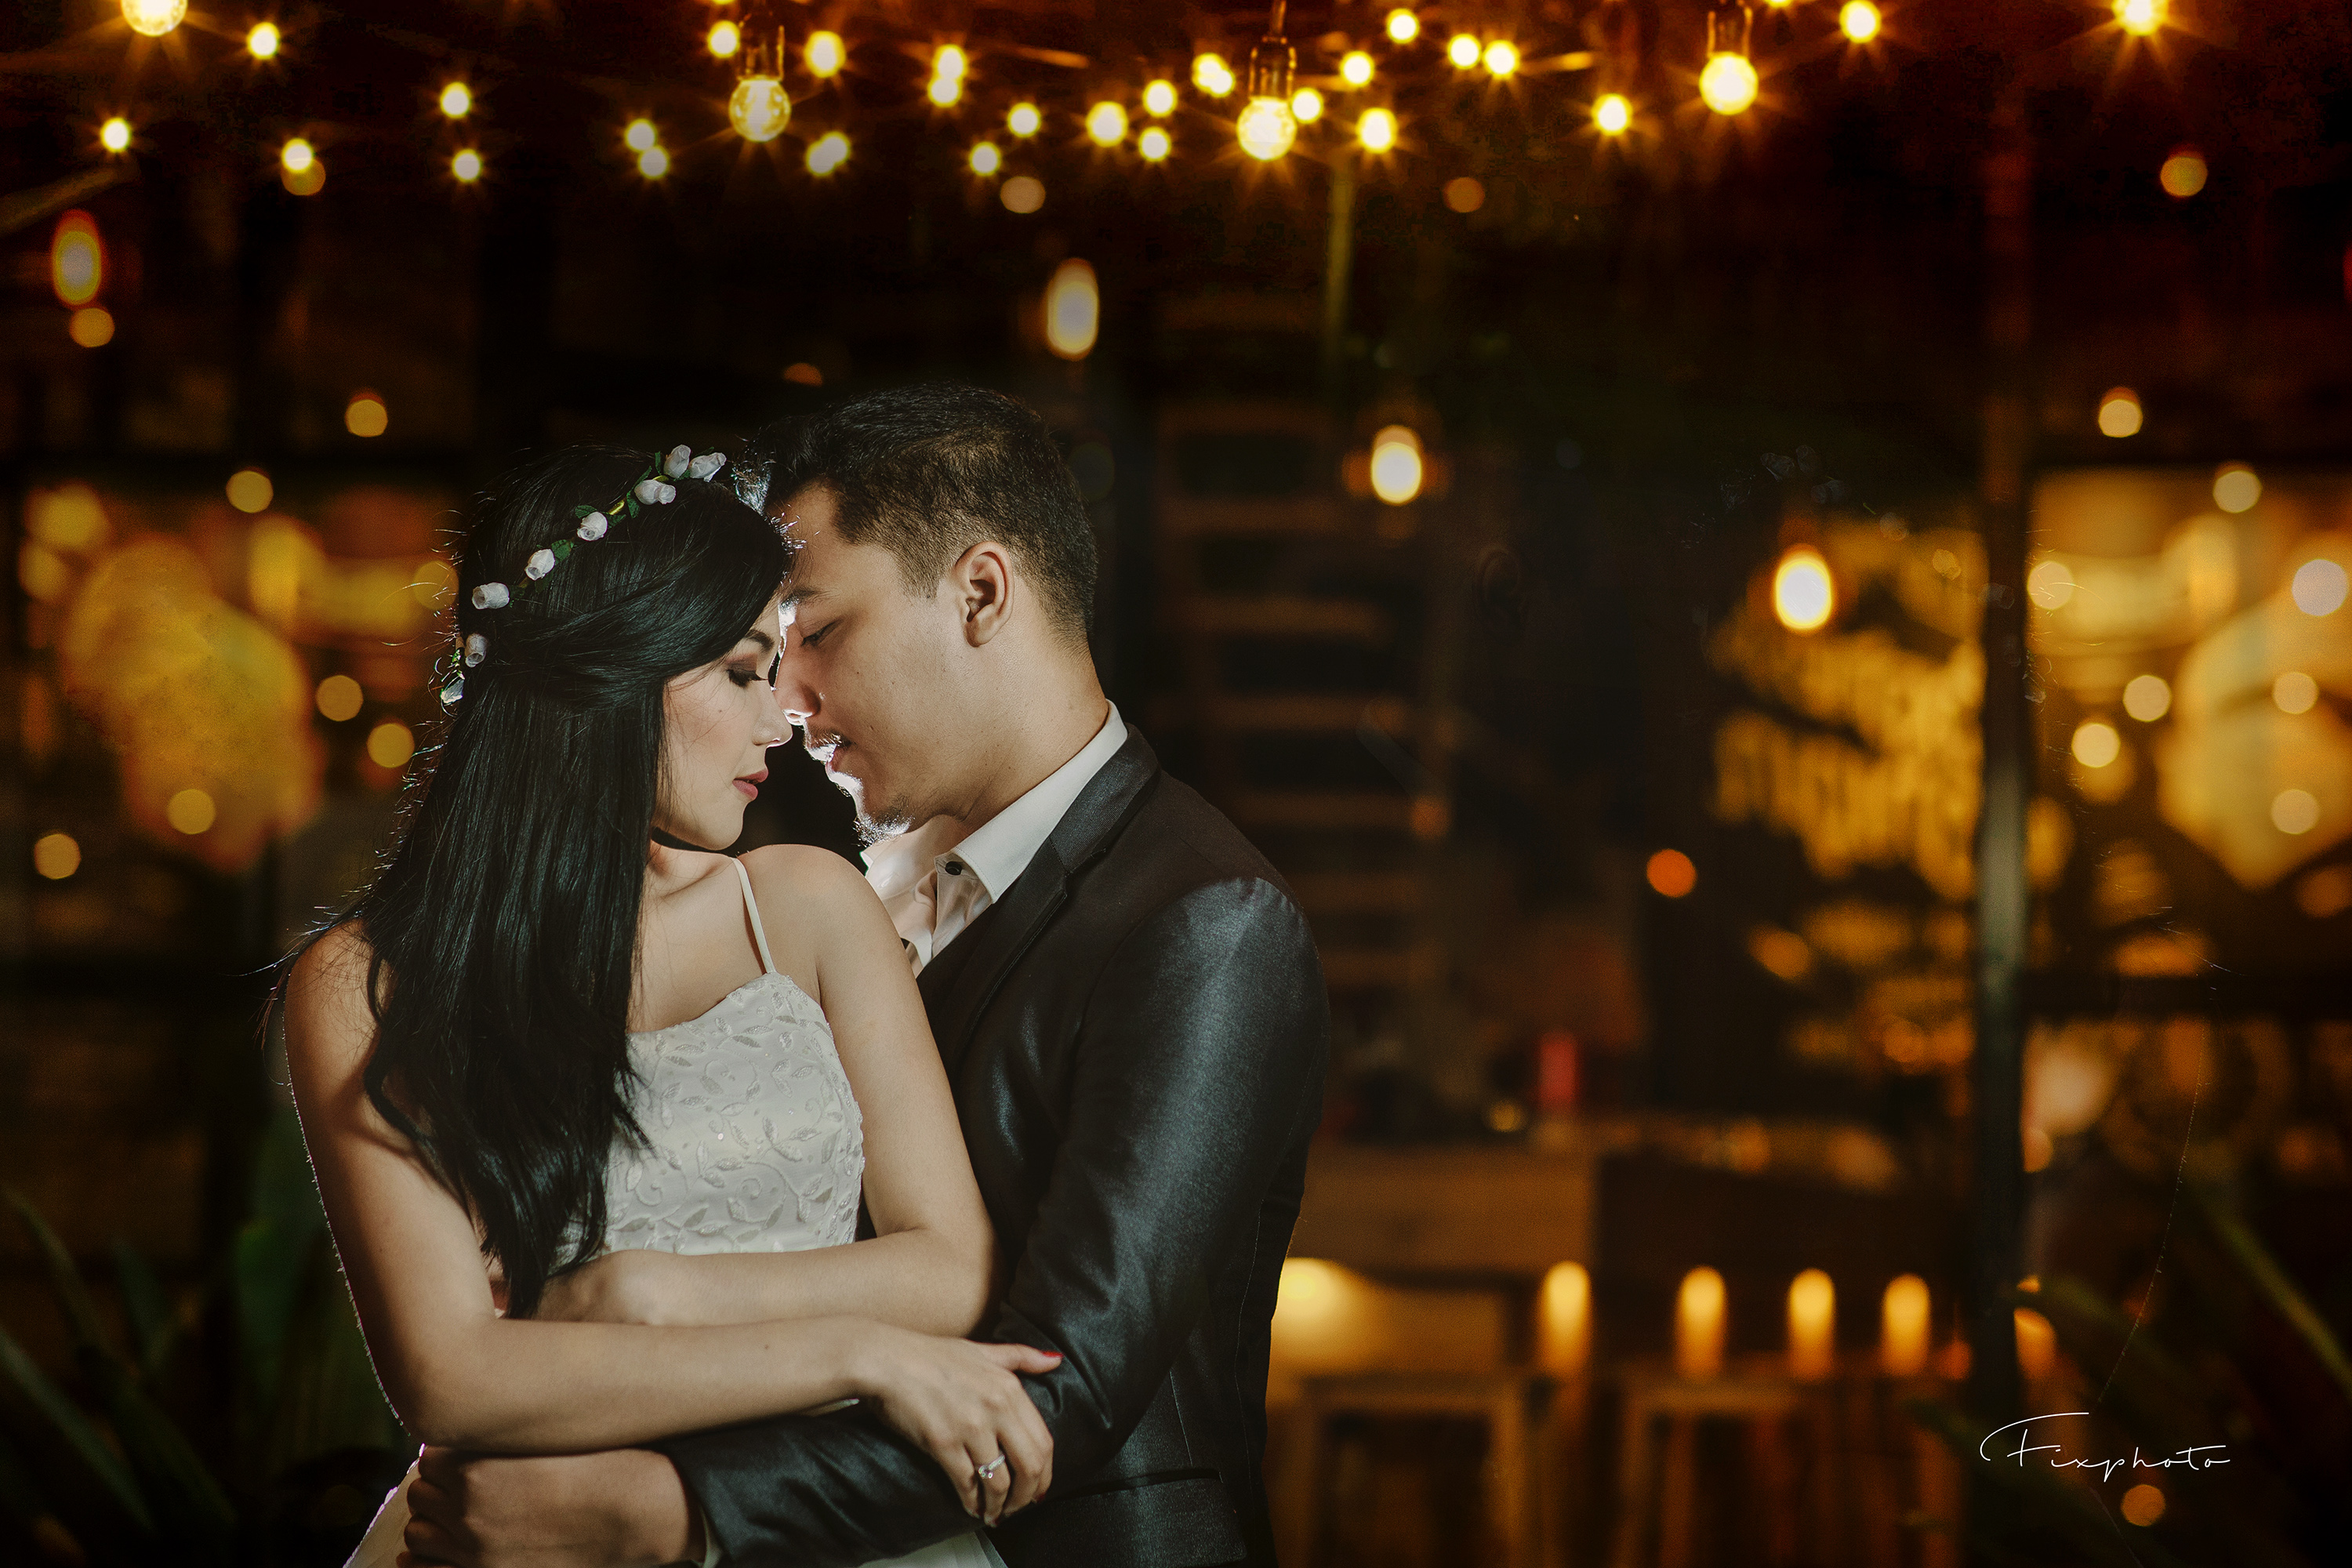
romantic couple, photograph, ceremony, event, interaction, romance, fun, wedding, love, girl, bride, wedding reception, groom, flash photography, night, evening